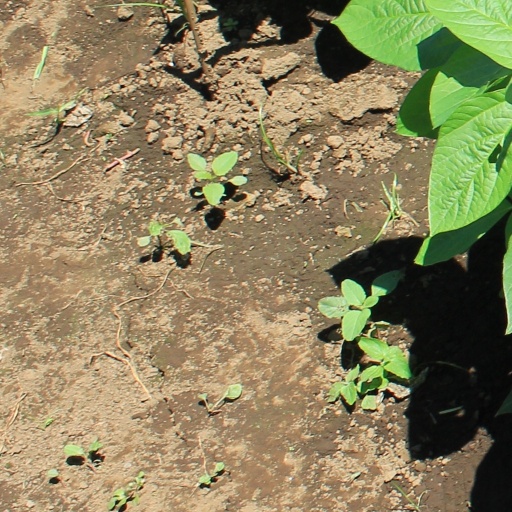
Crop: soybean